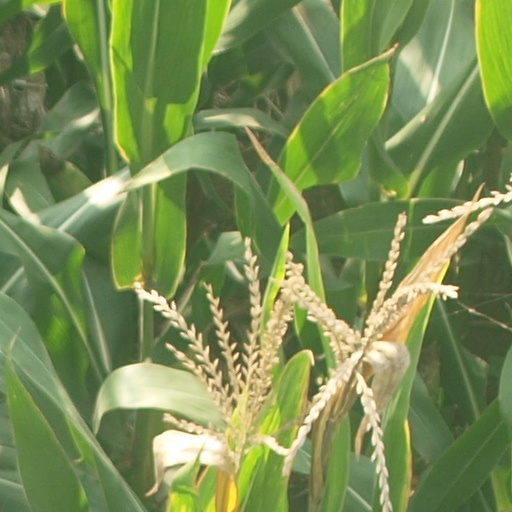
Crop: maize; corn